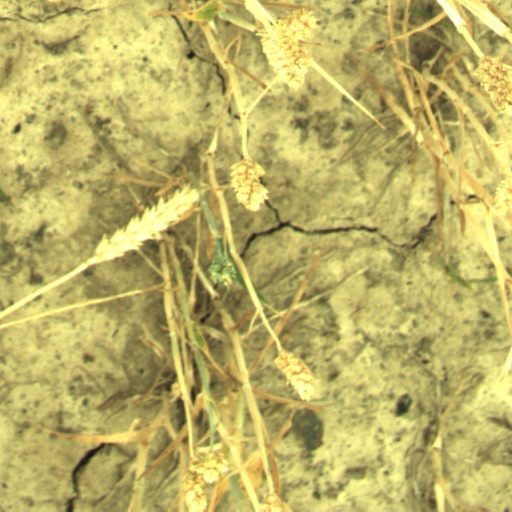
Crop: wheat